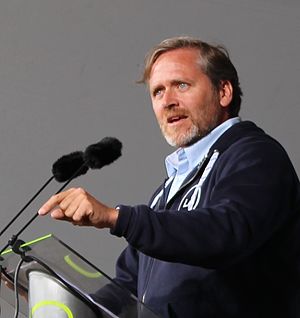
Liberal Alliance / Historie / Liberal Alliances første tid
Liberal Alliances leder 2009-19 Anders Samuelsen.
Partileder for Liberal Alliance taler under Folkemødet 2016 fra hovedscenen.
Liberal Alliance er et liberalistisk og klassisk liberalt dansk parti med tre mandater i Folketinget.